Tricia Ward

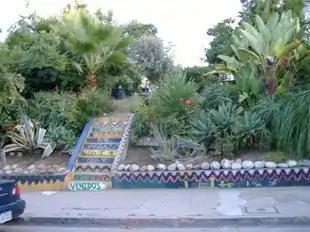
Tricia Ward/ACLA, "Spiraling Orchard", 1996–2014, Temple-Beaudry Neighborhood, Los Angeles.

Ward's unique practice merges interests in the physicality of three-dimensional artworks and environments, neighborhood and community revitalization, and urban land use. Writers have noted her methodology's focus on gaining community acceptance—often taking up residency among them—its flexible mode of light, nonprofit management (as opposed to the rigidity of city agencies), and fairly "radical notion of public space as continually contested territory belonging to no single owner permanently." Her work generally involves collaboration among multiple constituencies with interests in community open space, arts, education, and youth development. Art writer Michael Brenson described Ward's approach as premised on equity, inclusiveness, conversation, non-judgment and a commitment that includes "her willingness to make this involvement part of everyday life for an indefinite period."